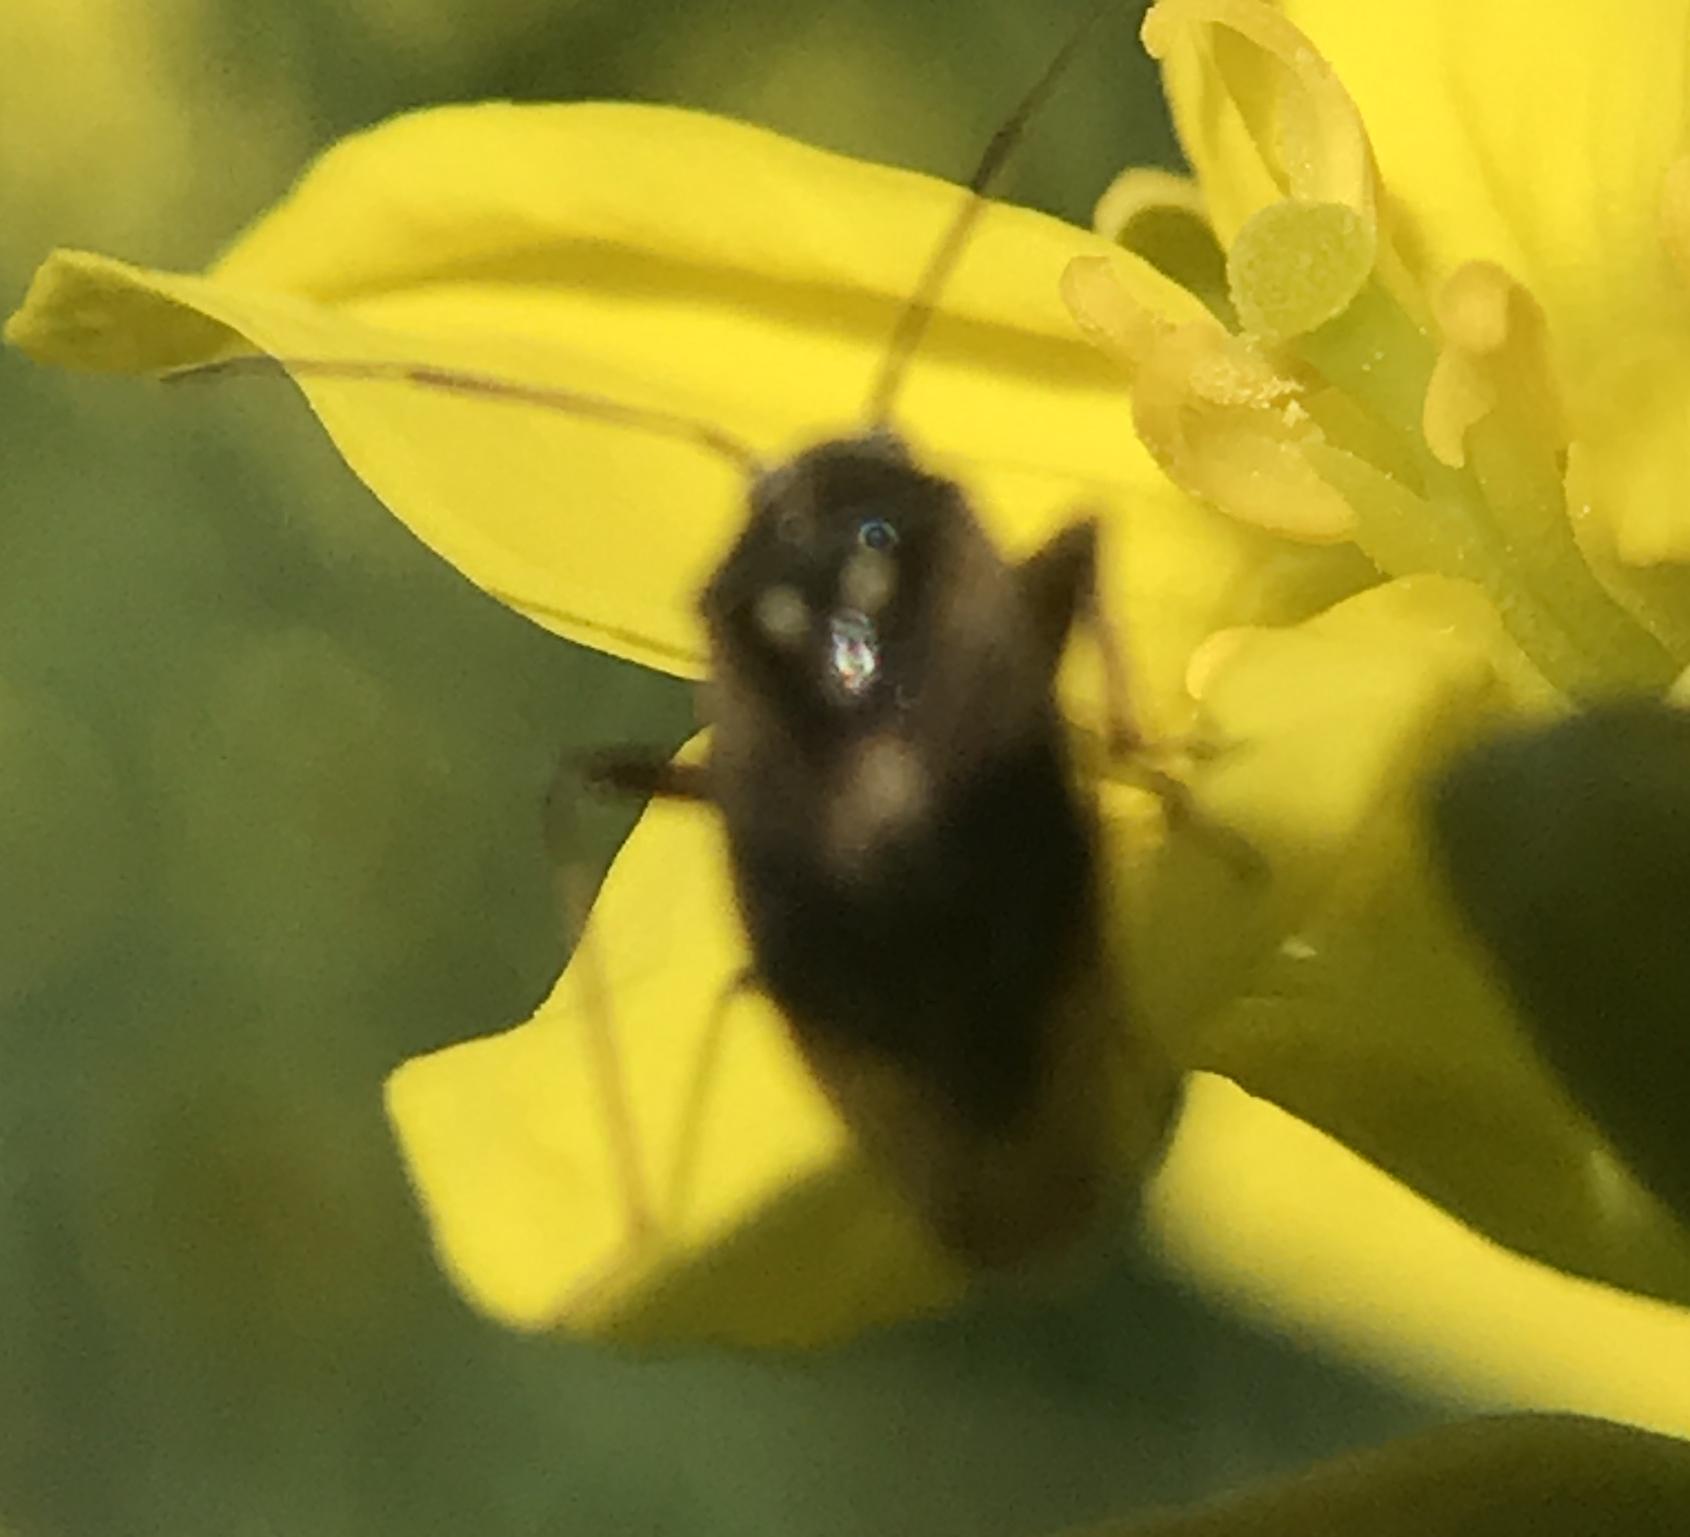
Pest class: lygus_bug